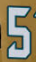
Number: 5